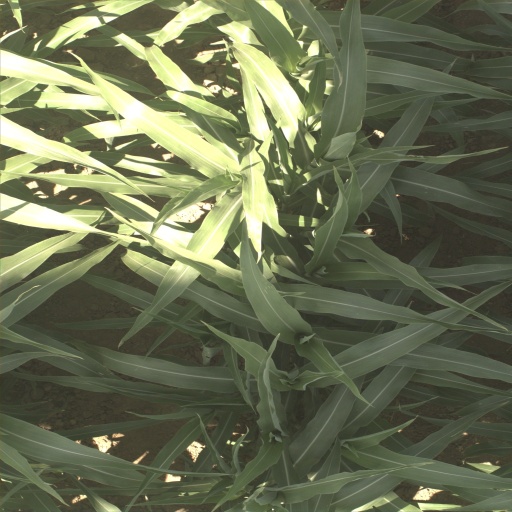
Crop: sorghum